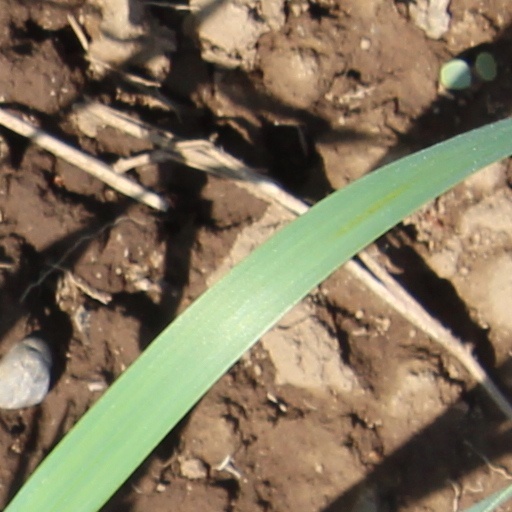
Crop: wheat